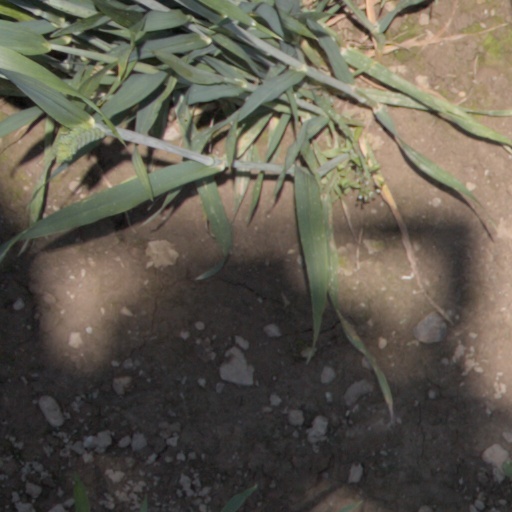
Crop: wheat